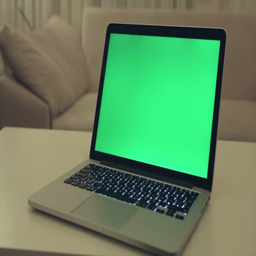
a man types on a laptop on his desk